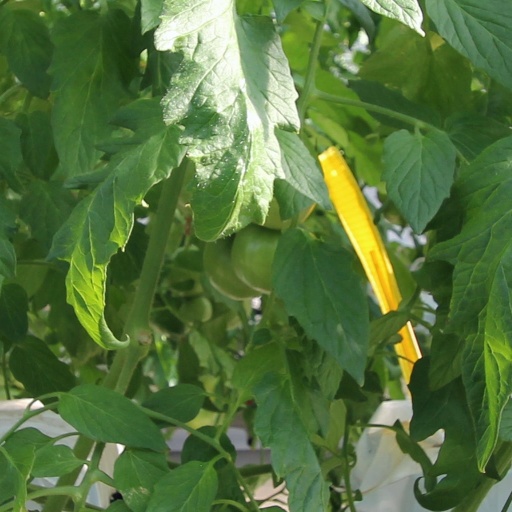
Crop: tomato